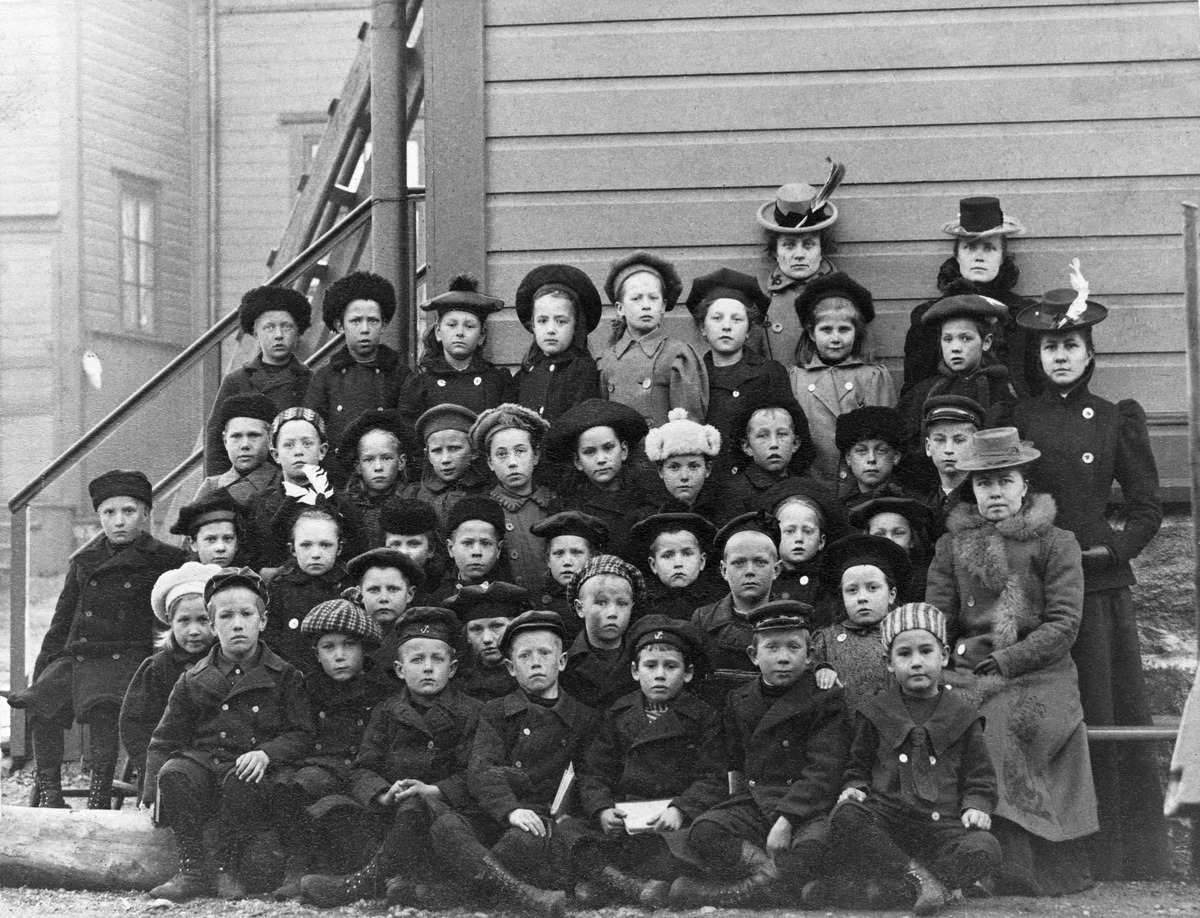
Primärskolan
sisällön kuvaus: Primärskolan. Luokkakuva. mustavalkoinen
Ajankohta: kuvausaika 1902
Paikka: Suomi, Uusimaa, Helsinki, Helsinki
Aiheet: koulut kansakoulu, oppilaat, opettajat